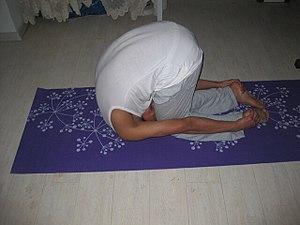
Bālāsana, ou « posture de l'enfant », est une posture de yoga. Bālāsana est un āsana inversé de plusieurs positions et est régulièrement effectué avant ou après Sālamba Śīrṣāsana.